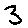
Label: 3